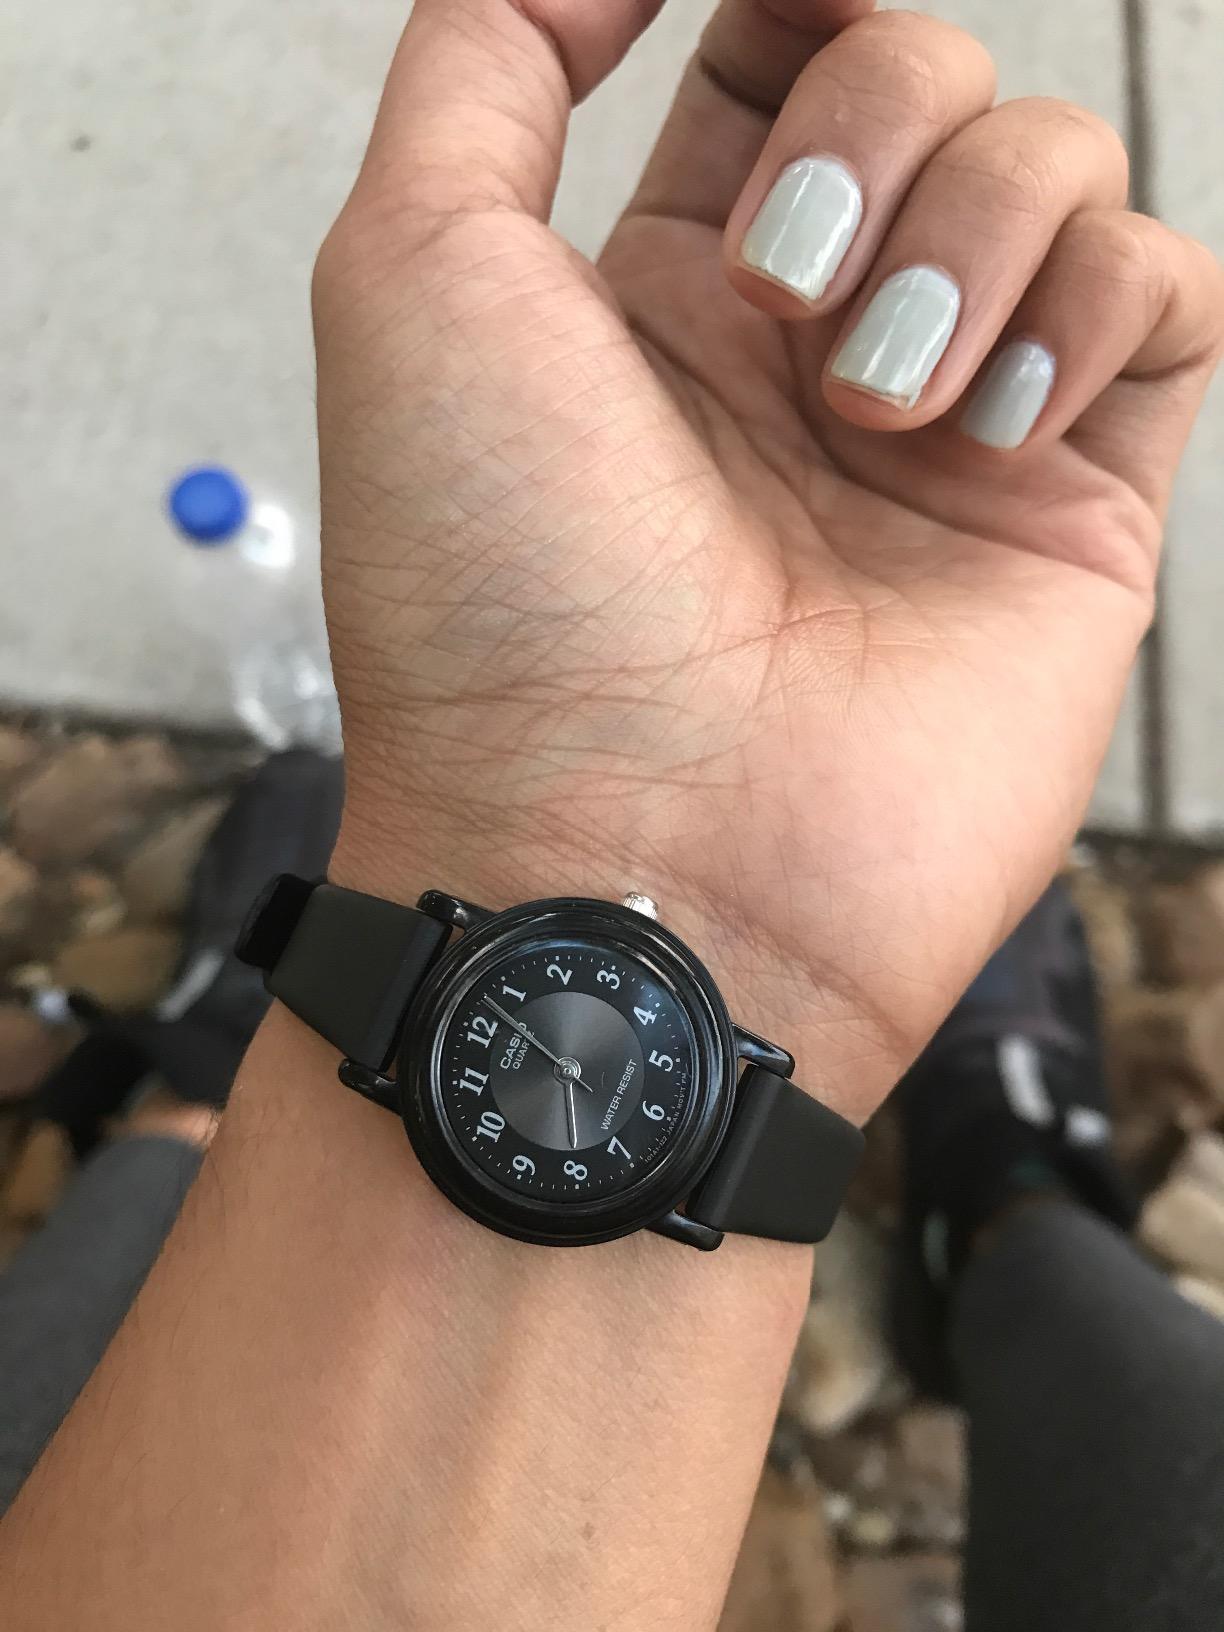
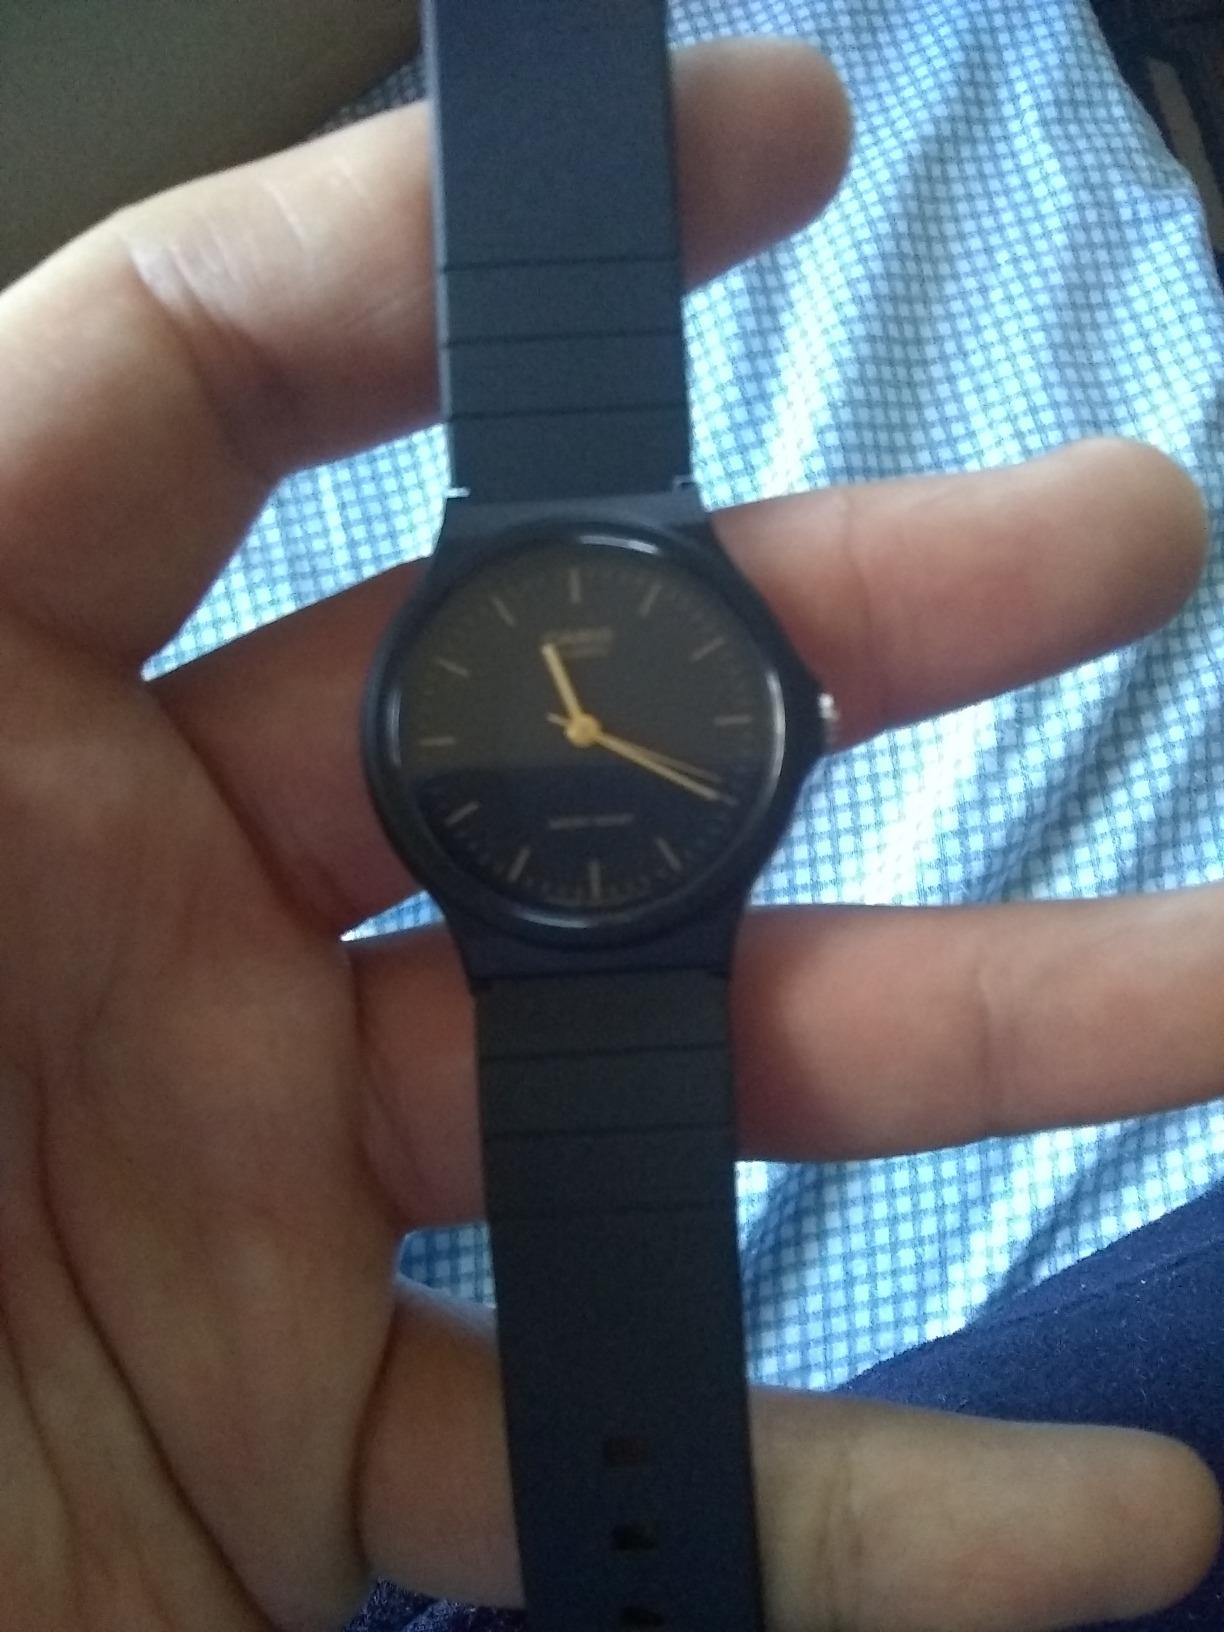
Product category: accessories_watch
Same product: no